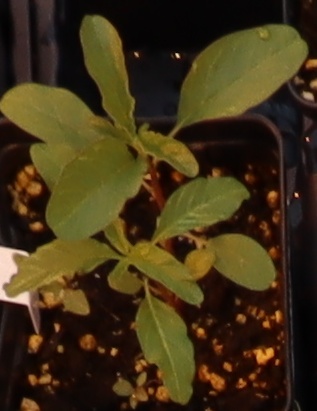
Label: Waterhemp